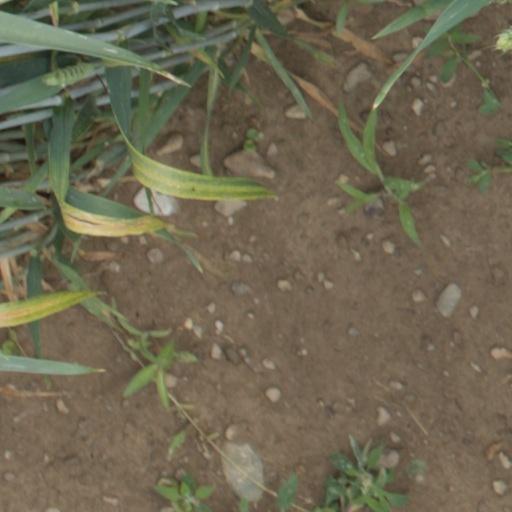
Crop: wheat